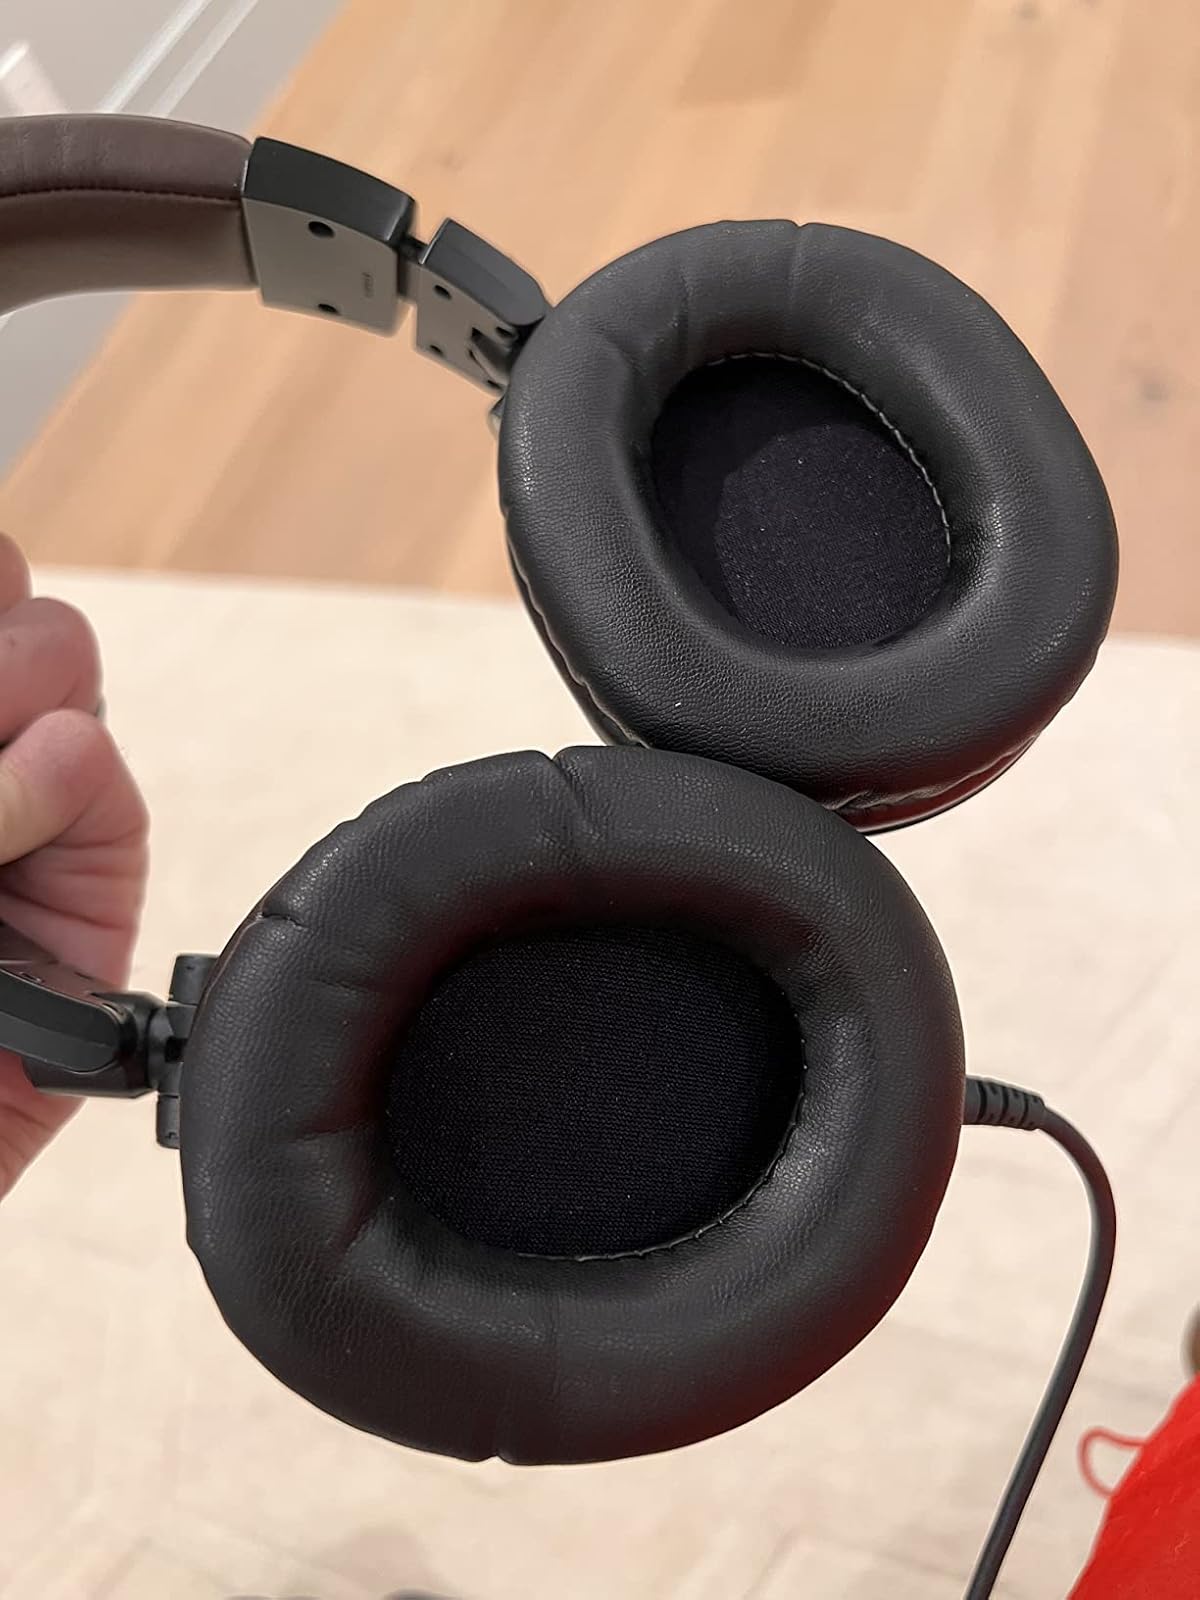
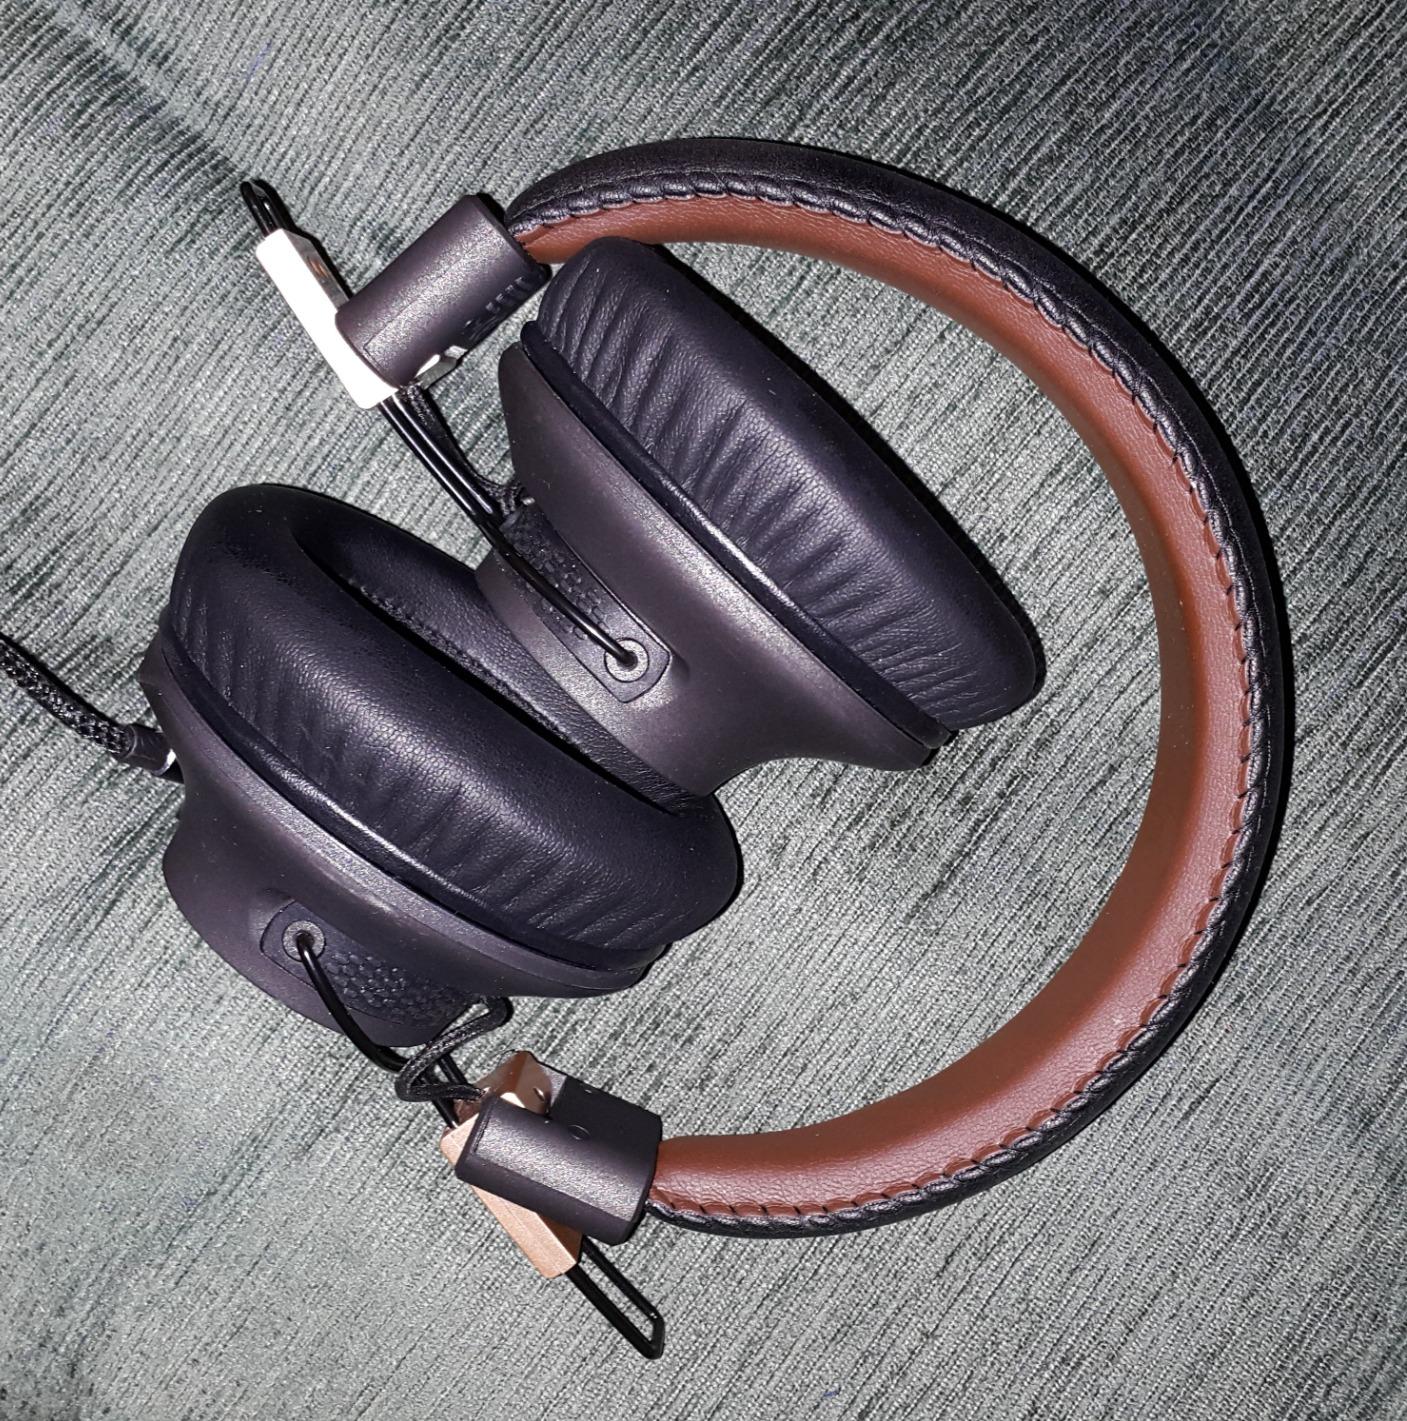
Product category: headphones
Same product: no